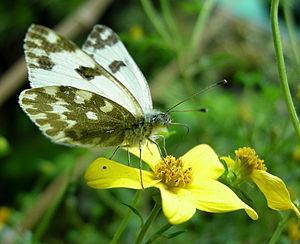
Pontia daplidice (Piéride du réséda).